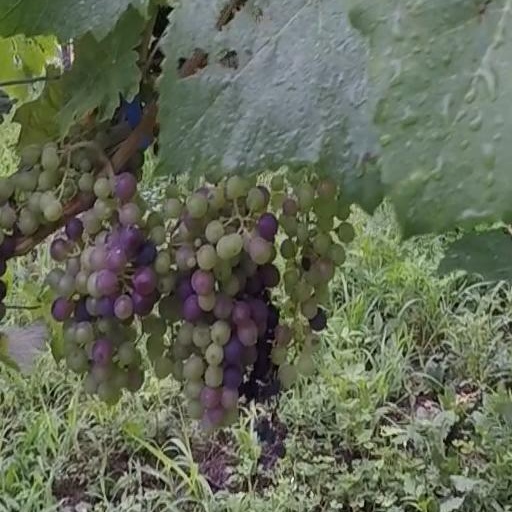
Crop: grape